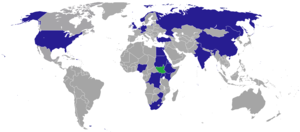
Cet article liste les missions diplomatiques du Soudan du Sud, un État devenu indépendant en juillet 2011.